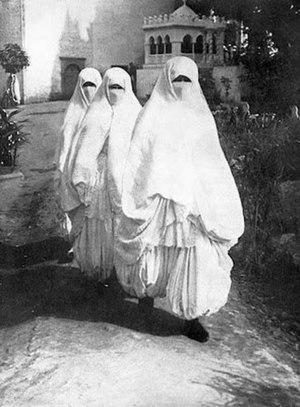
voile en soie ou en laine
Le haïk est un vêtement féminin porté au Maghreb. Il est constitué d'une étoffe rectangulaire recouvrant tout le corps, longue — six mètres sur 2,2 mètres —, enroulée puis maintenue à la taille par une ceinture et ramenée ensuite sur les épaules pour y être fixée par des fibules. Il peut être blanc ou noir.